Maria Stenkula

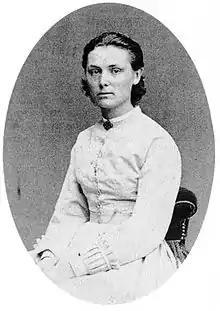
Maria Stenkula

Maria Helena Stenkula (22 July 1842 – 8 February 1932) was a Swedish reform pedagogue and pioneer on women's education. She was regarded as a local pioneer of women's education in Malmö, Sweden. She was the founder and manager of the Malmö High School for Girls ("Malmö högre läroverk för flickor") from 1874 until 1899.